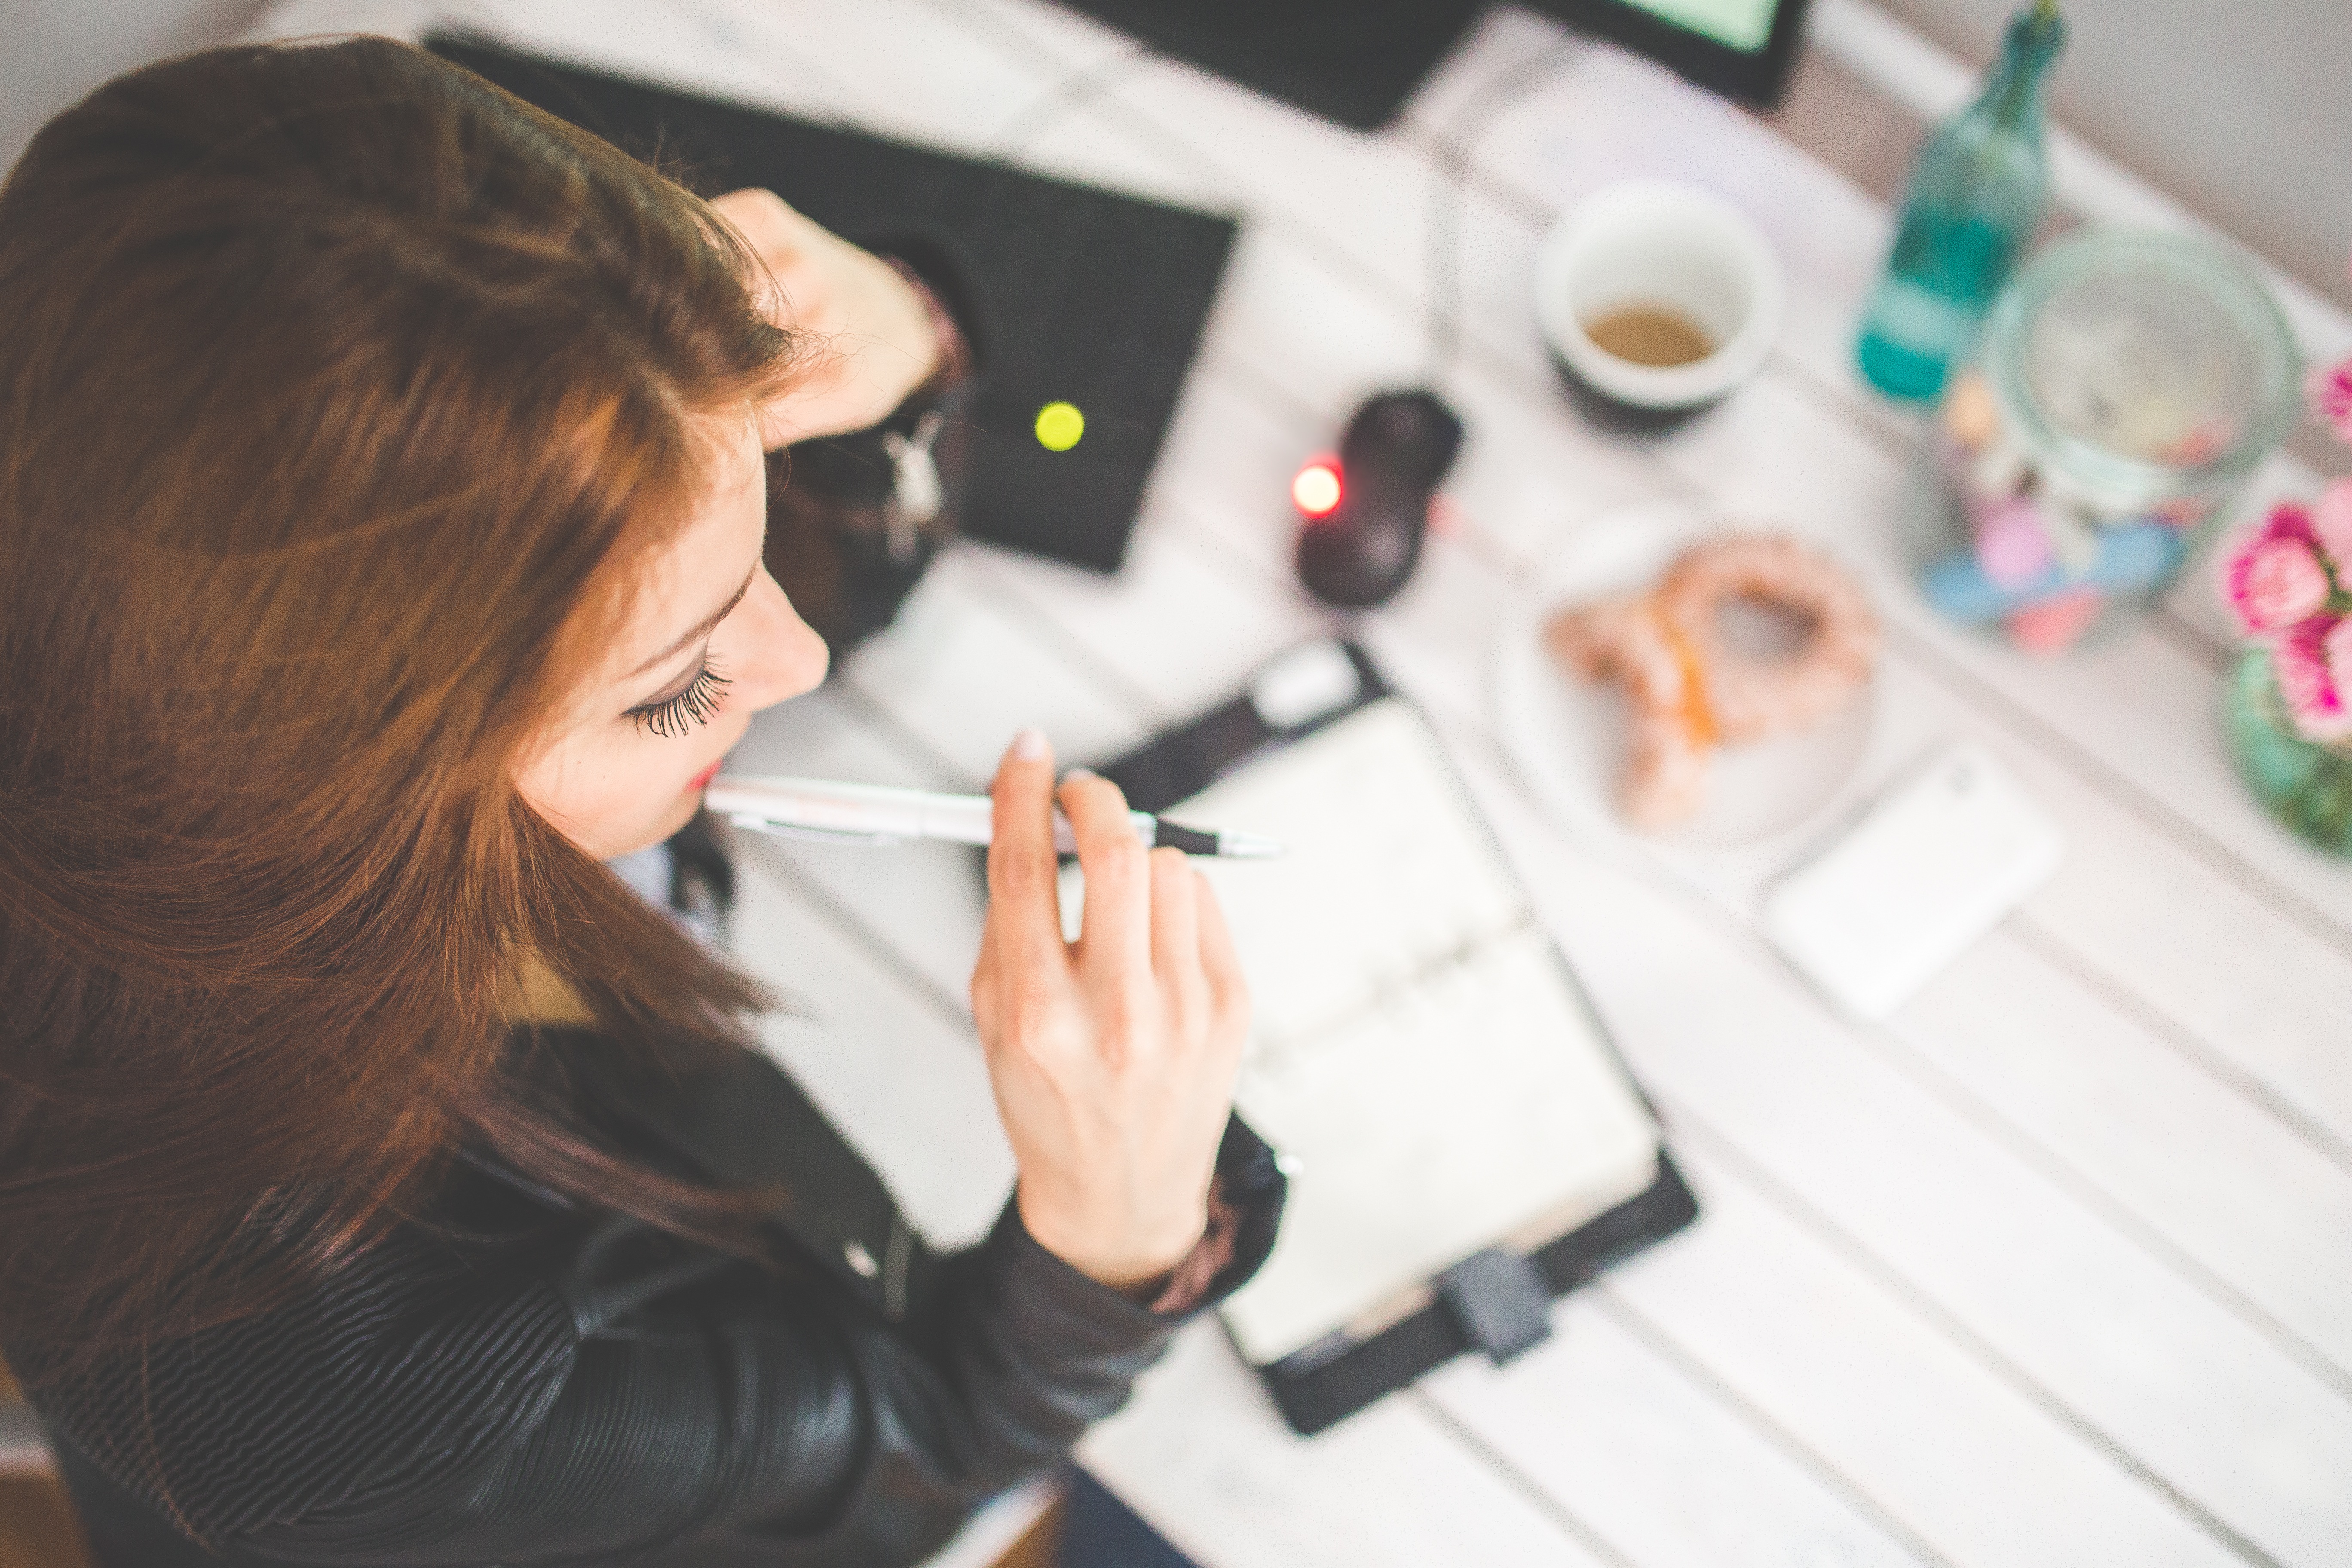
desk, writing, work, hand, working, girl, woman, hair, white, pen, female, thinking, young, office, think, lady, top view, study, homeoffice, glasses, beauty, studying, officespace, organizer